European Rugby Champions Cup

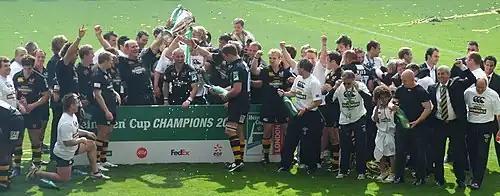
London Wasps celebrate after winning the 2006–07 Heineken Cup.

The 2006–07 Heineken Cup would be distributed to over 100 countries following Pitch International's securing of the rights. That season was the first time in the history of the competition that two teams went unbeaten in pool play, with both Llanelli Scarlets and Biarritz doing so. Biarritz went into their final match at Northampton Saints with a chance to become the first team ever to score bonus-point wins in all their pool matches, but were only able to score two of the four tries needed. Leicester defeated Llanelli Scarlets to move into the final at Twickenham, with the possibility of winning a Treble of championships on the cards, having already won the Anglo-Welsh Cup and the English Premiership. However, Wasps won the final 25 points to 9 in front of a tournament record 81,076 fans.